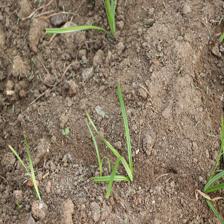
Label: Grass